Coweb

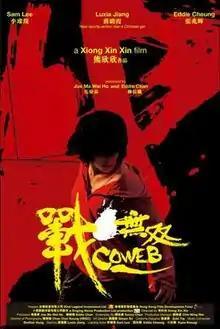
Promotional poster

Coweb is a 2009 Hong Kong martial arts film directed by Xiong Xin Xin. It is Xiong Xin Xin's debut as a director in this film starring newcomer Jiang Lui Xia, Sam Lee, and Eddie Cheung.